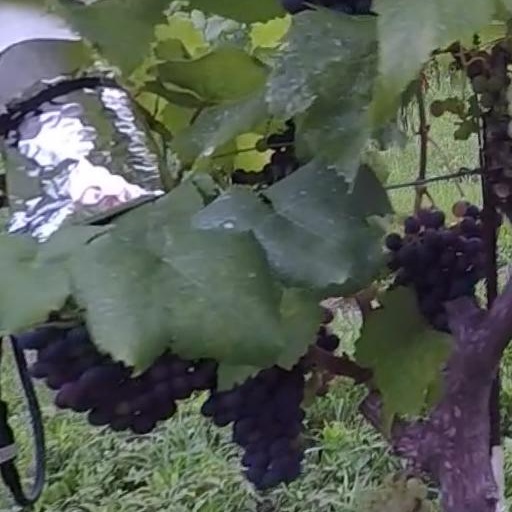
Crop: grape